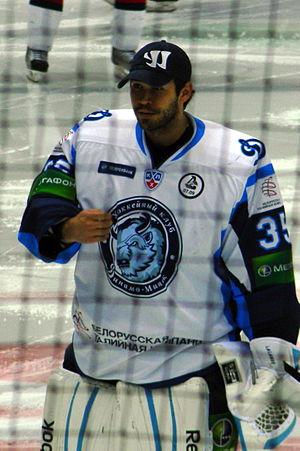
Kevin Robert Lalande est un joueur professionnel canadien de hockey sur glace. Il évolue au poste de gardien de but. Il est naturalisé biélorusse le 16 février 2012 par le président Alexandre Loukachenko.